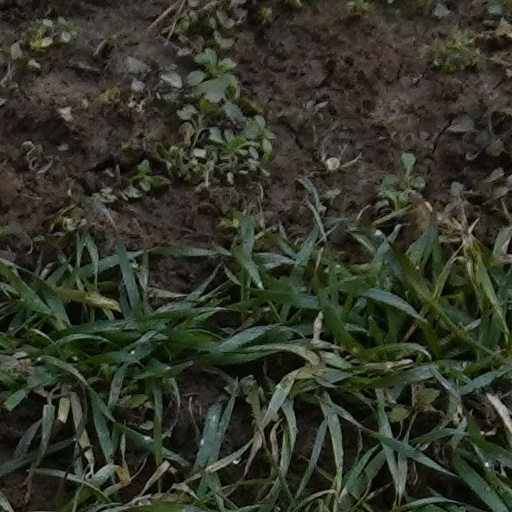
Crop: wheat